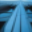
Label: skyscraper